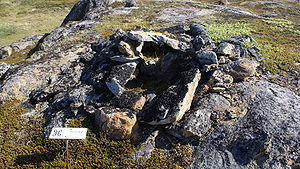
Sisimiut / Historie / Forhistorie / Saqqaq-kulturen
Iliveq, en forhistorisk Inuit-grav nær Sisimiut Lufthavn. Den er lokaliseret på en bakke oven for lufthavnen, bygget ved den daværende kystlinje.[6]
Sisimiut er en by i Vestgrønland ud mod Davisstrædet beliggende omtrent 320 km nord for Nuuk. Byen er administrativt center for Qeqqata Kommune og den næststørste by i Grønland med et indbyggertal i 2010 på 5.460 personer. Stedet hvor Sisimiut i dag er, har i over 4.500 år huset forskellige folkeslag. De første indbyggere var et Inuit-folk i Saqqaq-kulturen, Dorset-kulturen og senere hen Thule-kulturen, hvis efterkommere udgør den største del af den nuværende befolkning. Der findes tydelige tegn på tidlig menneskelig aktivitet i lokalområdet, der har været begunstiget af den rige fauna, især havpattedyr der var livsnerven i de tidligere tiders jagtsamfund. Befolkningen i Sisimiut er i dag en blanding af det oprindelige Inuit-folk og en del danskere, der bosatte sig i området i 1720'erne under ledelse af den danske missionær, Hans Egede.